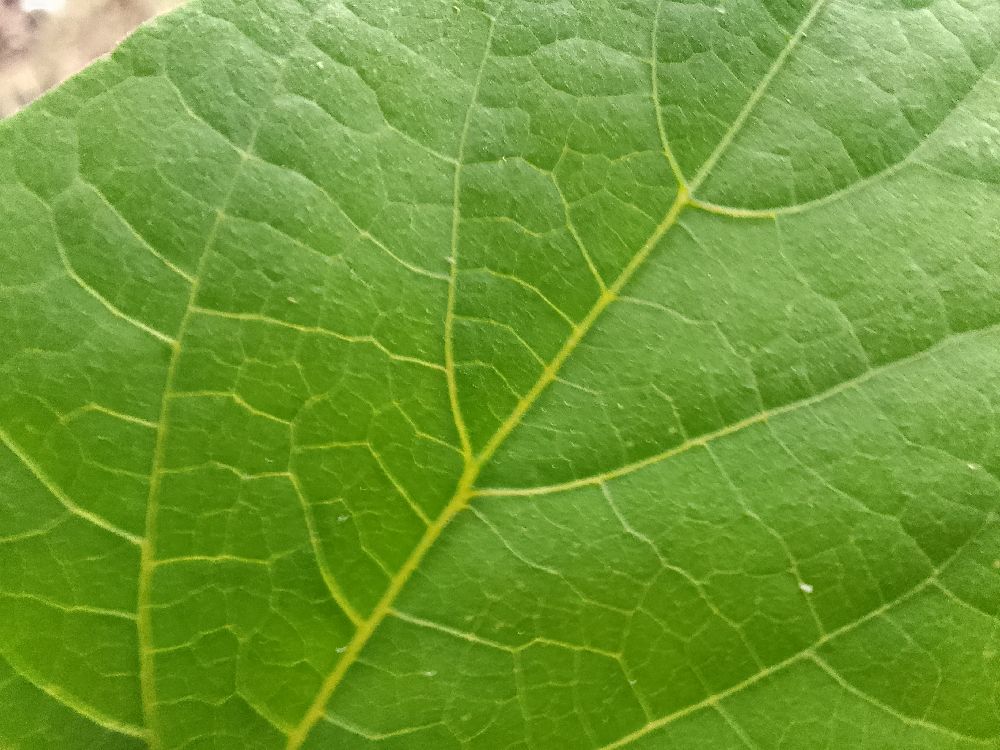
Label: healthy